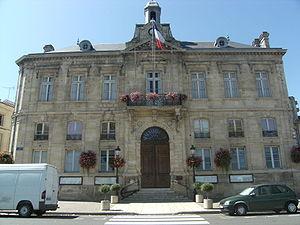
Mairie de Pauillac (Gironde, France) vue de face